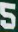
Number: 5